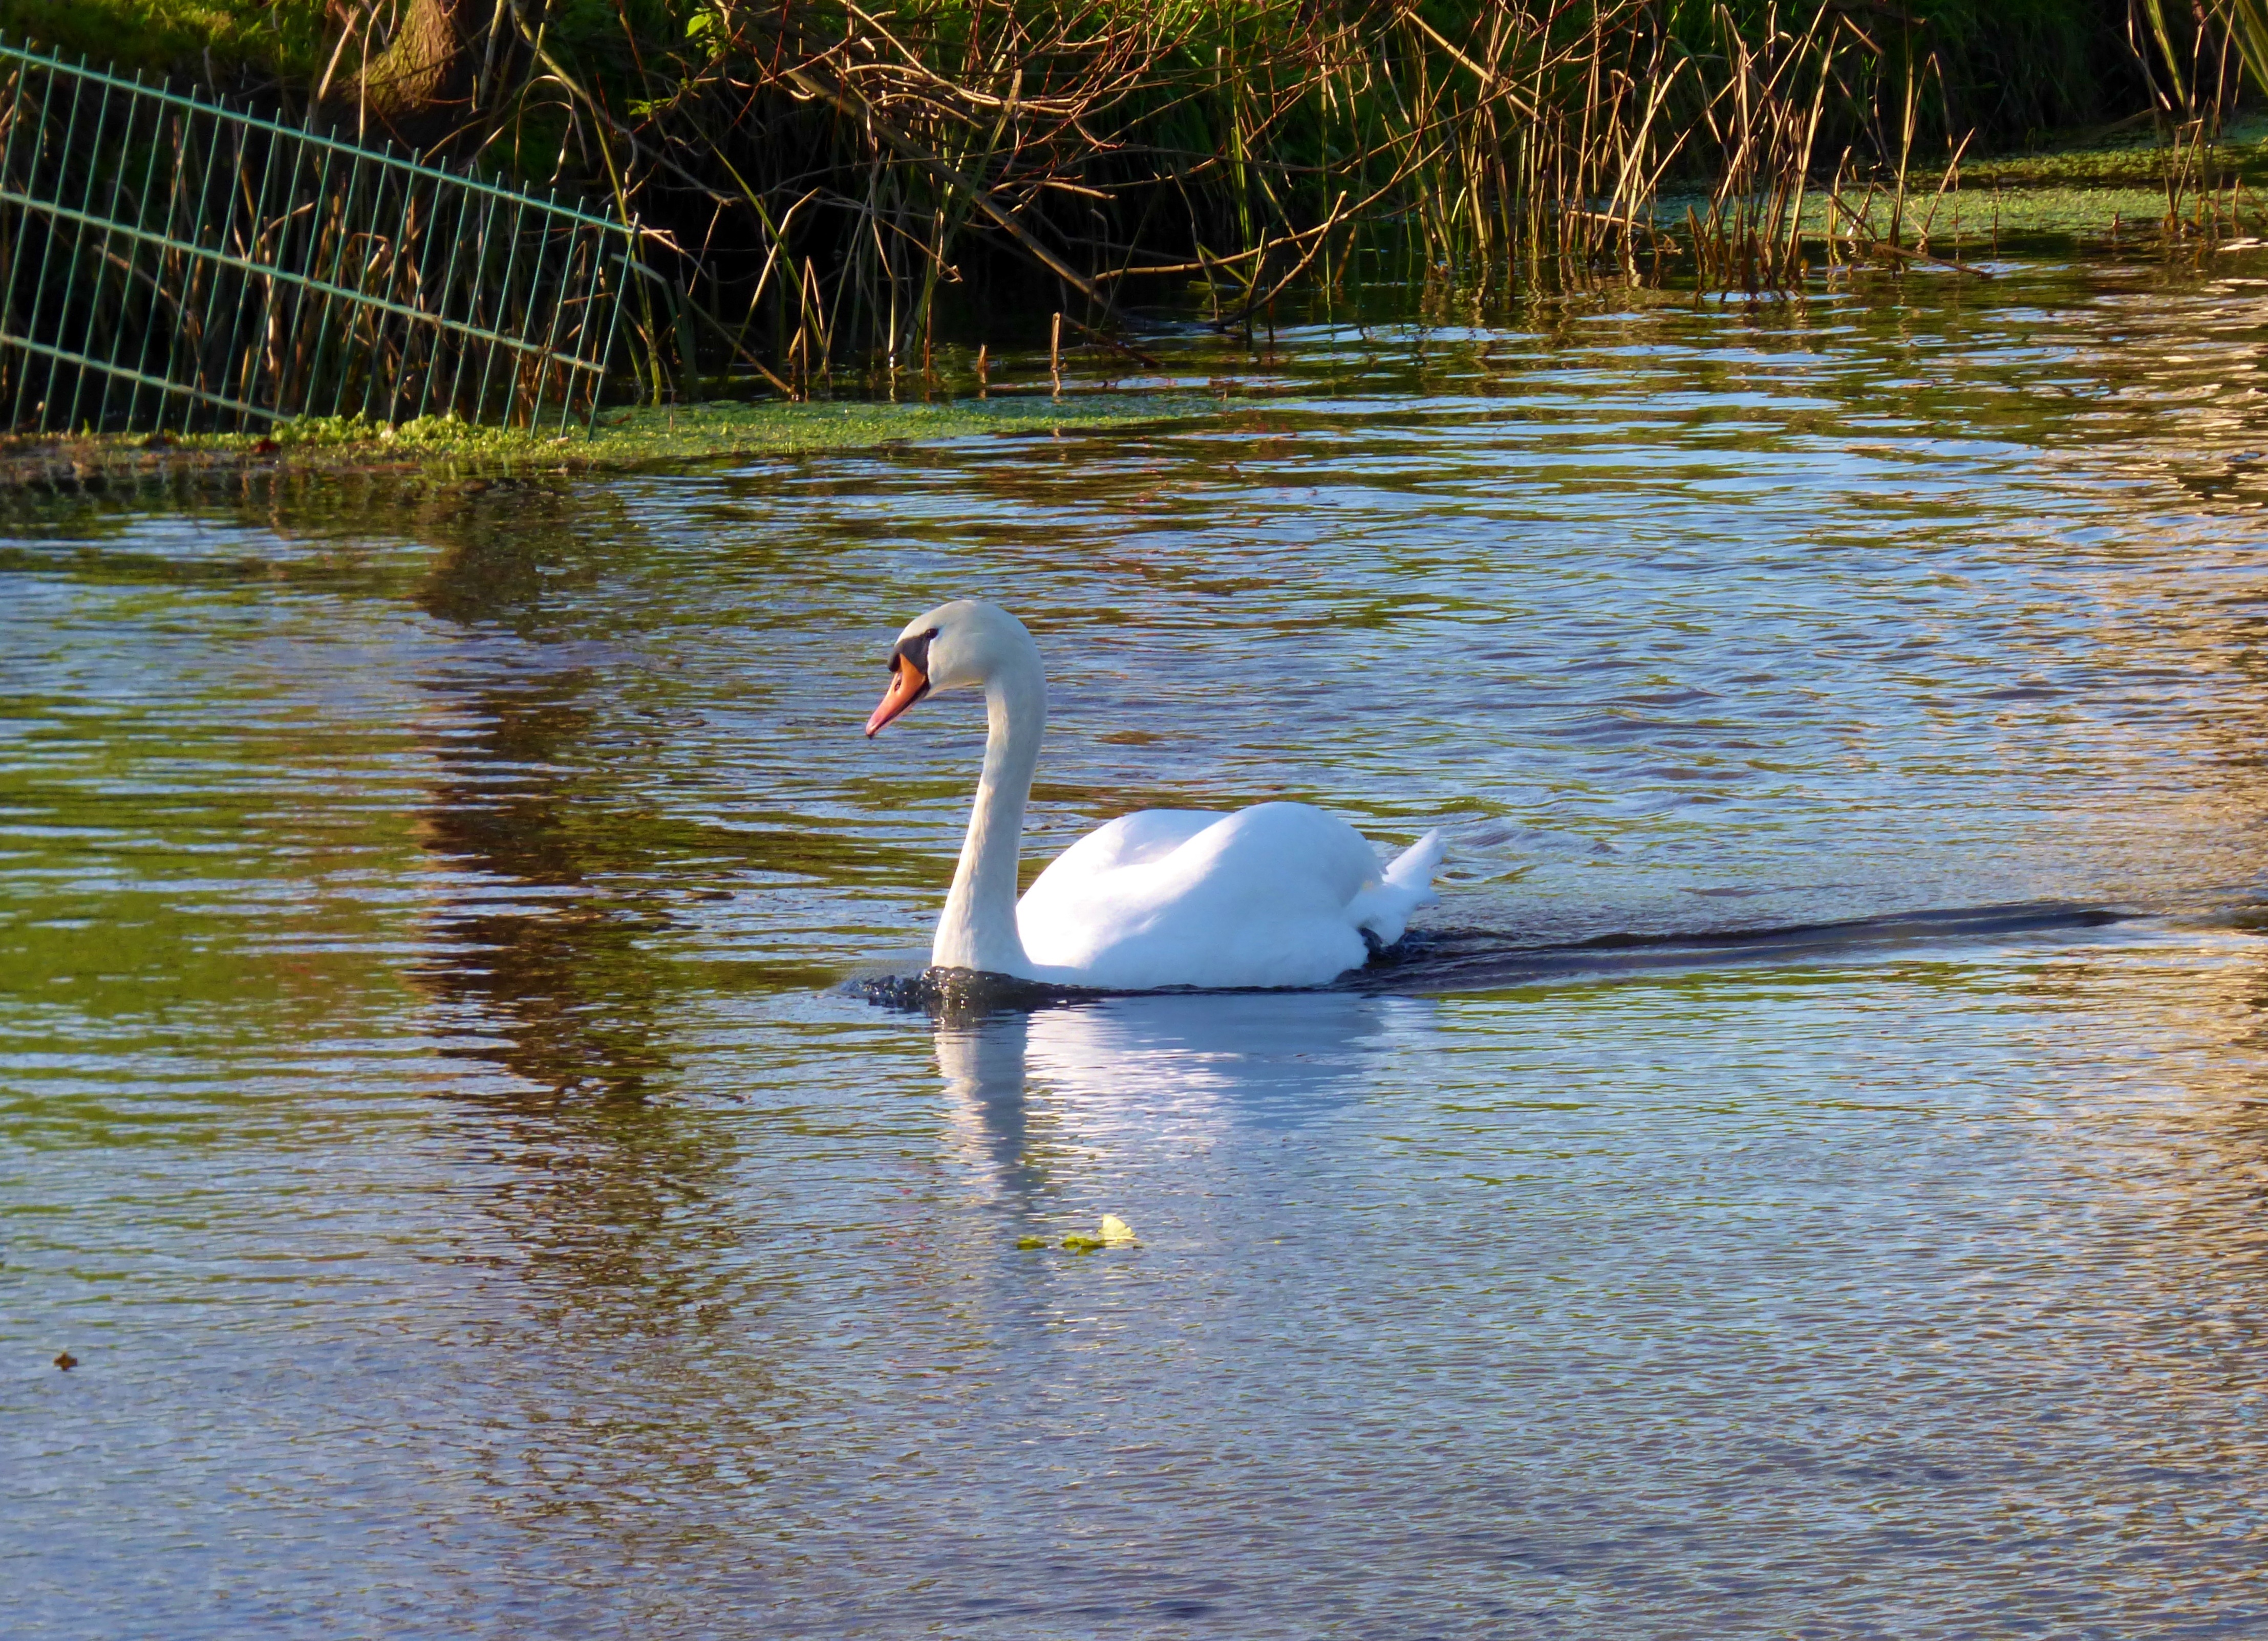
water, nature, bird, river, pond, wildlife, reflection, wedding, fauna, swimming, swan, duck, animals, wetland, vertebrate, waterfowl, water bird, gracefully, ducks geese and swans